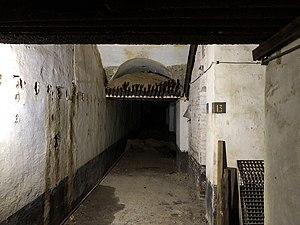
Fort d'Emines lors du centenaire de l'armistice le 11 novembre 2018
Le fort d'Emines construit entre les villages d'Émines et de Saint-Marc, est l'un des 9 forts construits entre 1888 et 1892 autour de Namur en Belgique conjointement à ceux de Liège, afin de défendre la neutralité du pays contre les velléités françaises qui étaient susceptibles d'emprunter la vallée de la Meuse pour s'envahir l'un l'autre en bafouant la neutralité belge au passage. Tous ces forts ont été conçus par le général Henri Alexis Brialmont et mettent en œuvre un béton non-armé, matériau assez novateur à l'époque. Il est positionné au nord de la ville et est considéré comme l'un des "petits" forts de la ceinture namuroise.